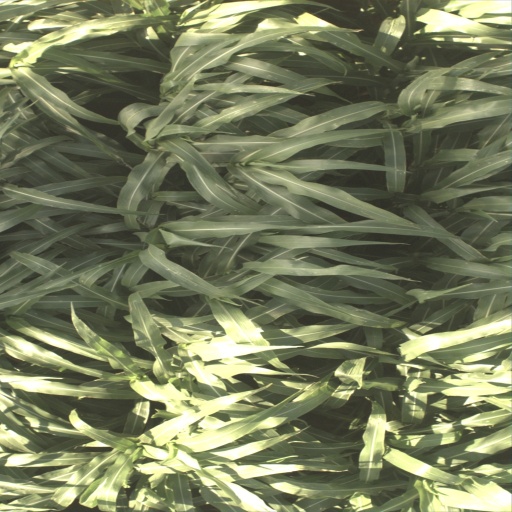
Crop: sorghum